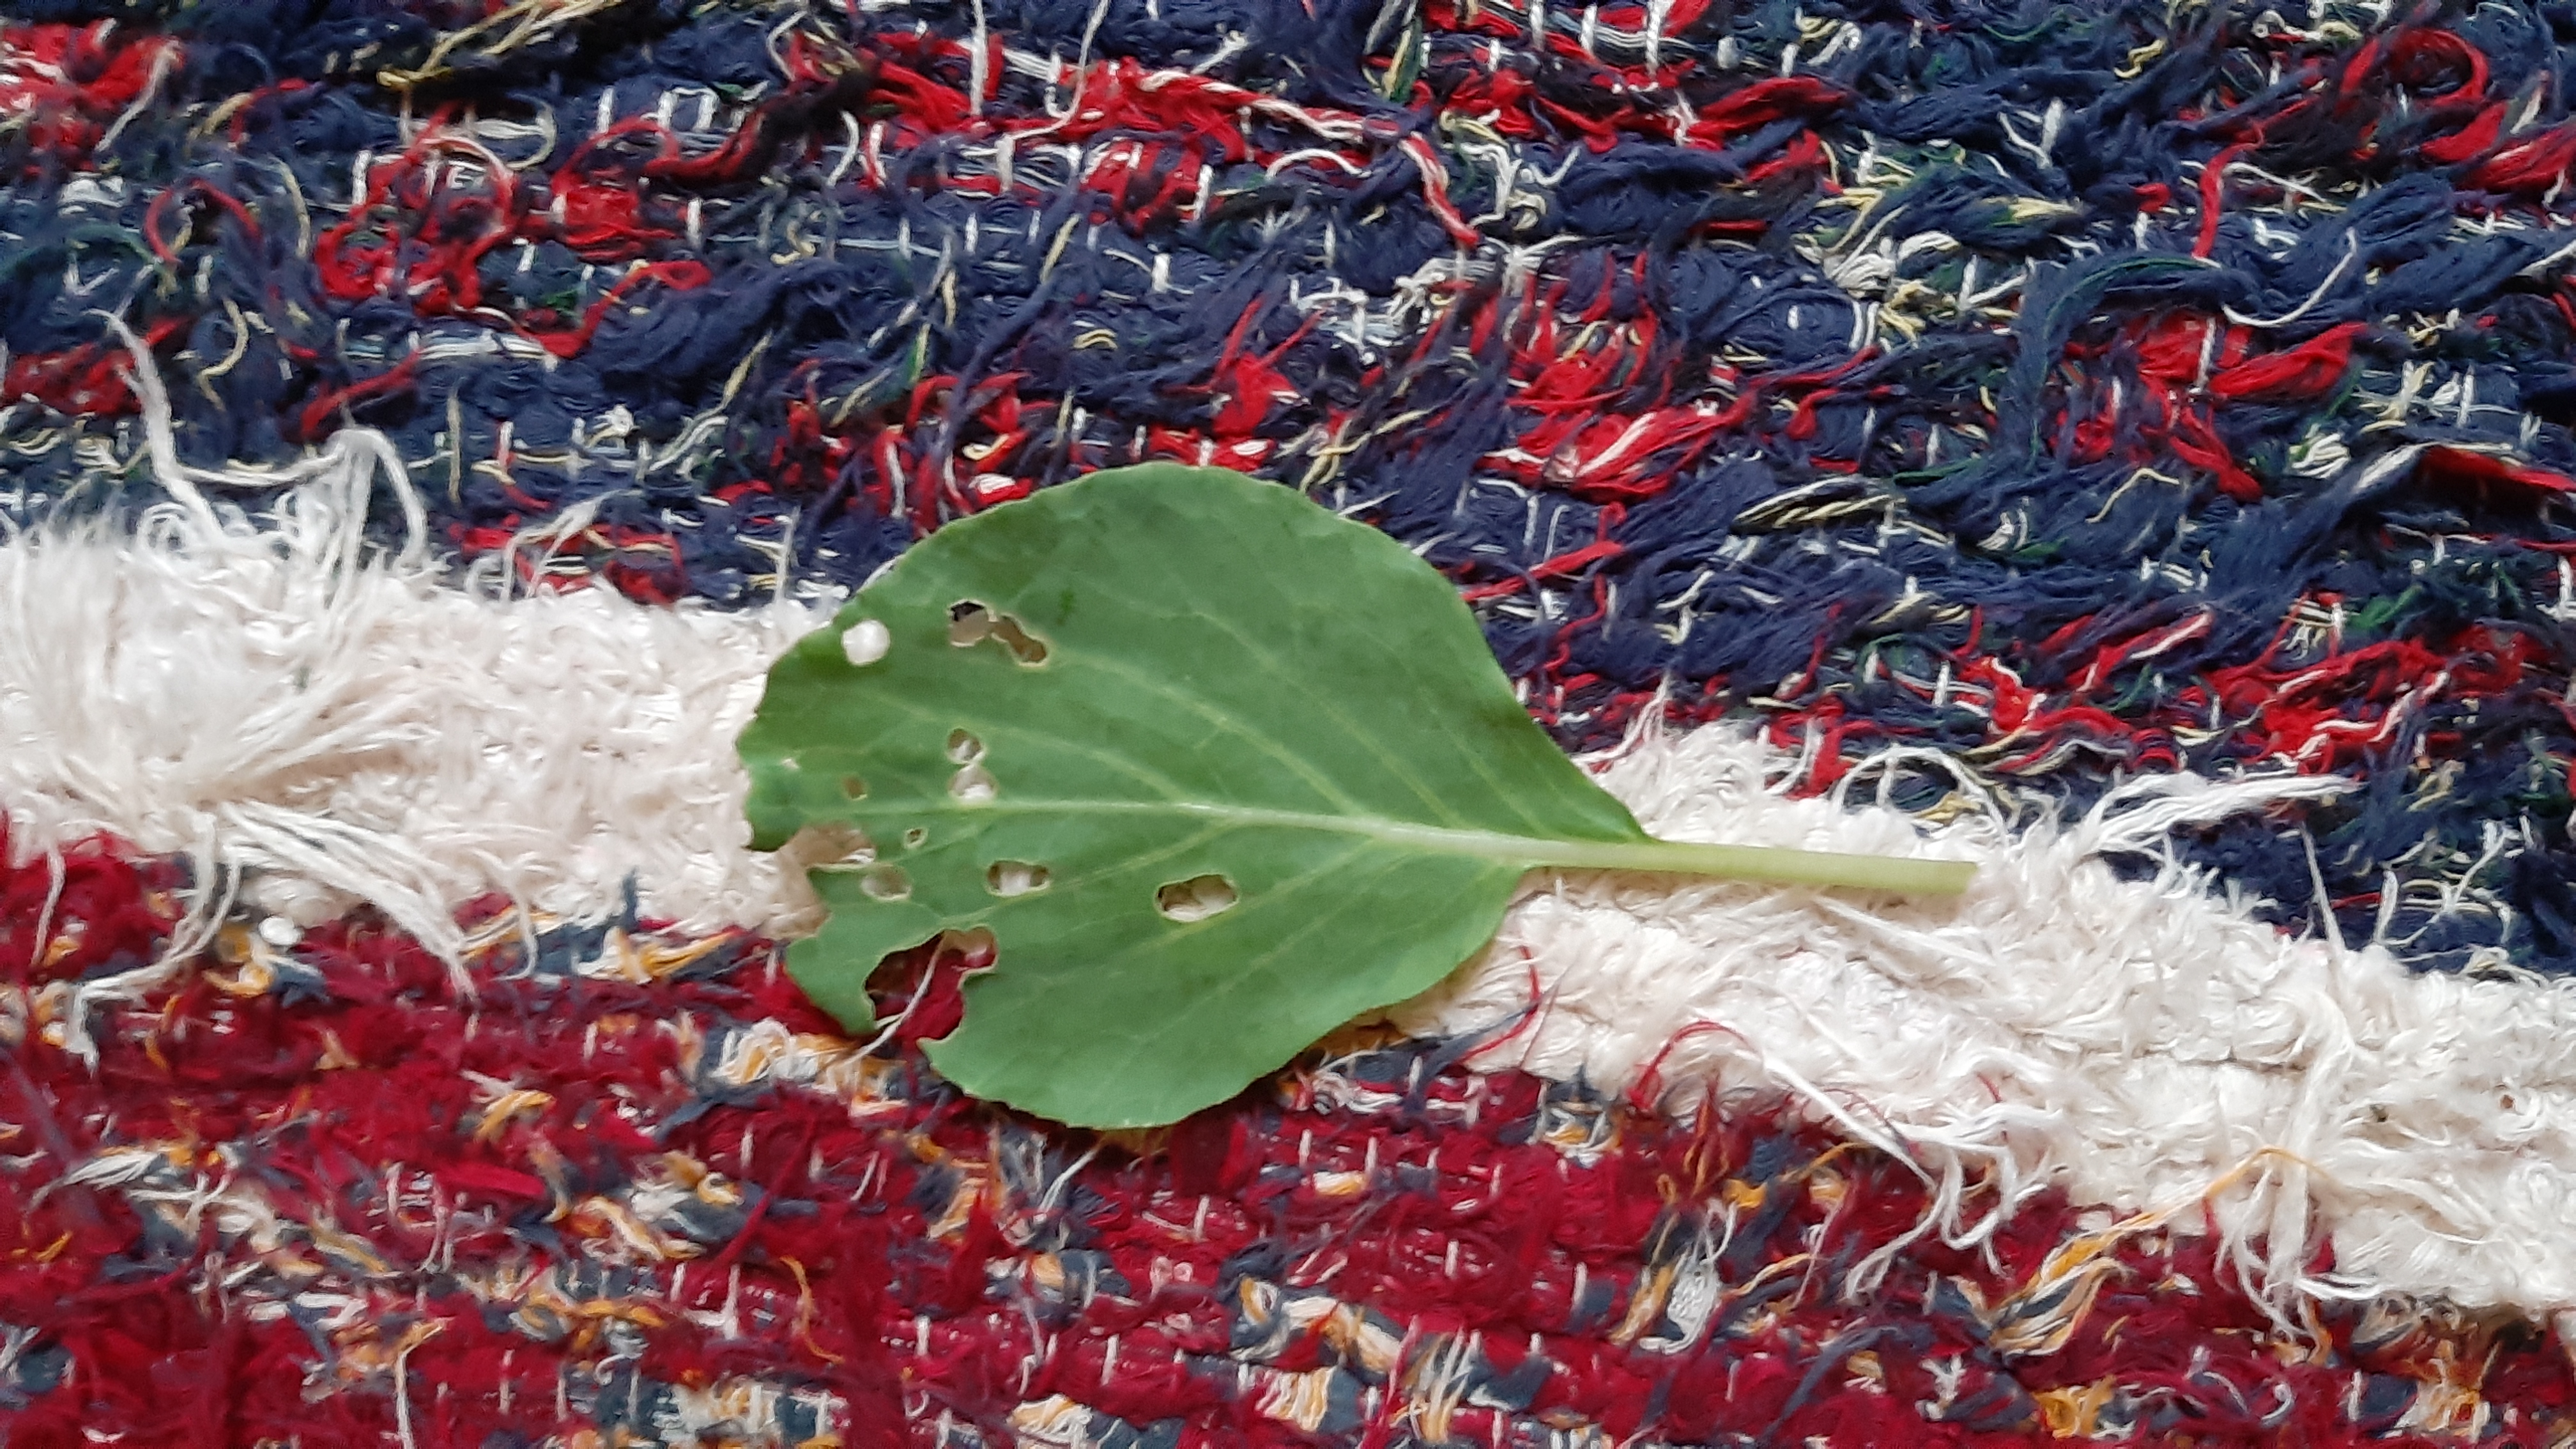
Plant: Kohlrabi